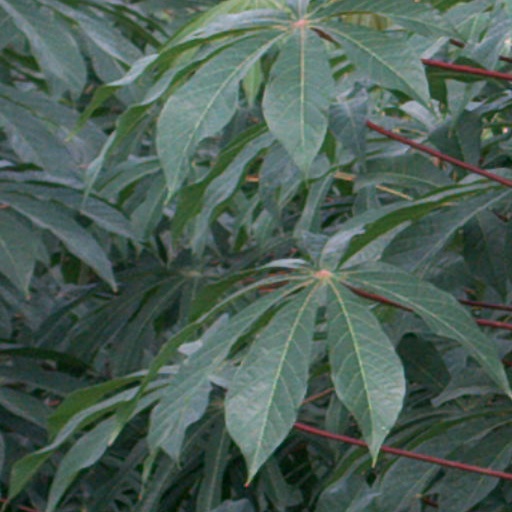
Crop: cassava